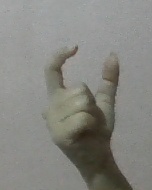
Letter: nun